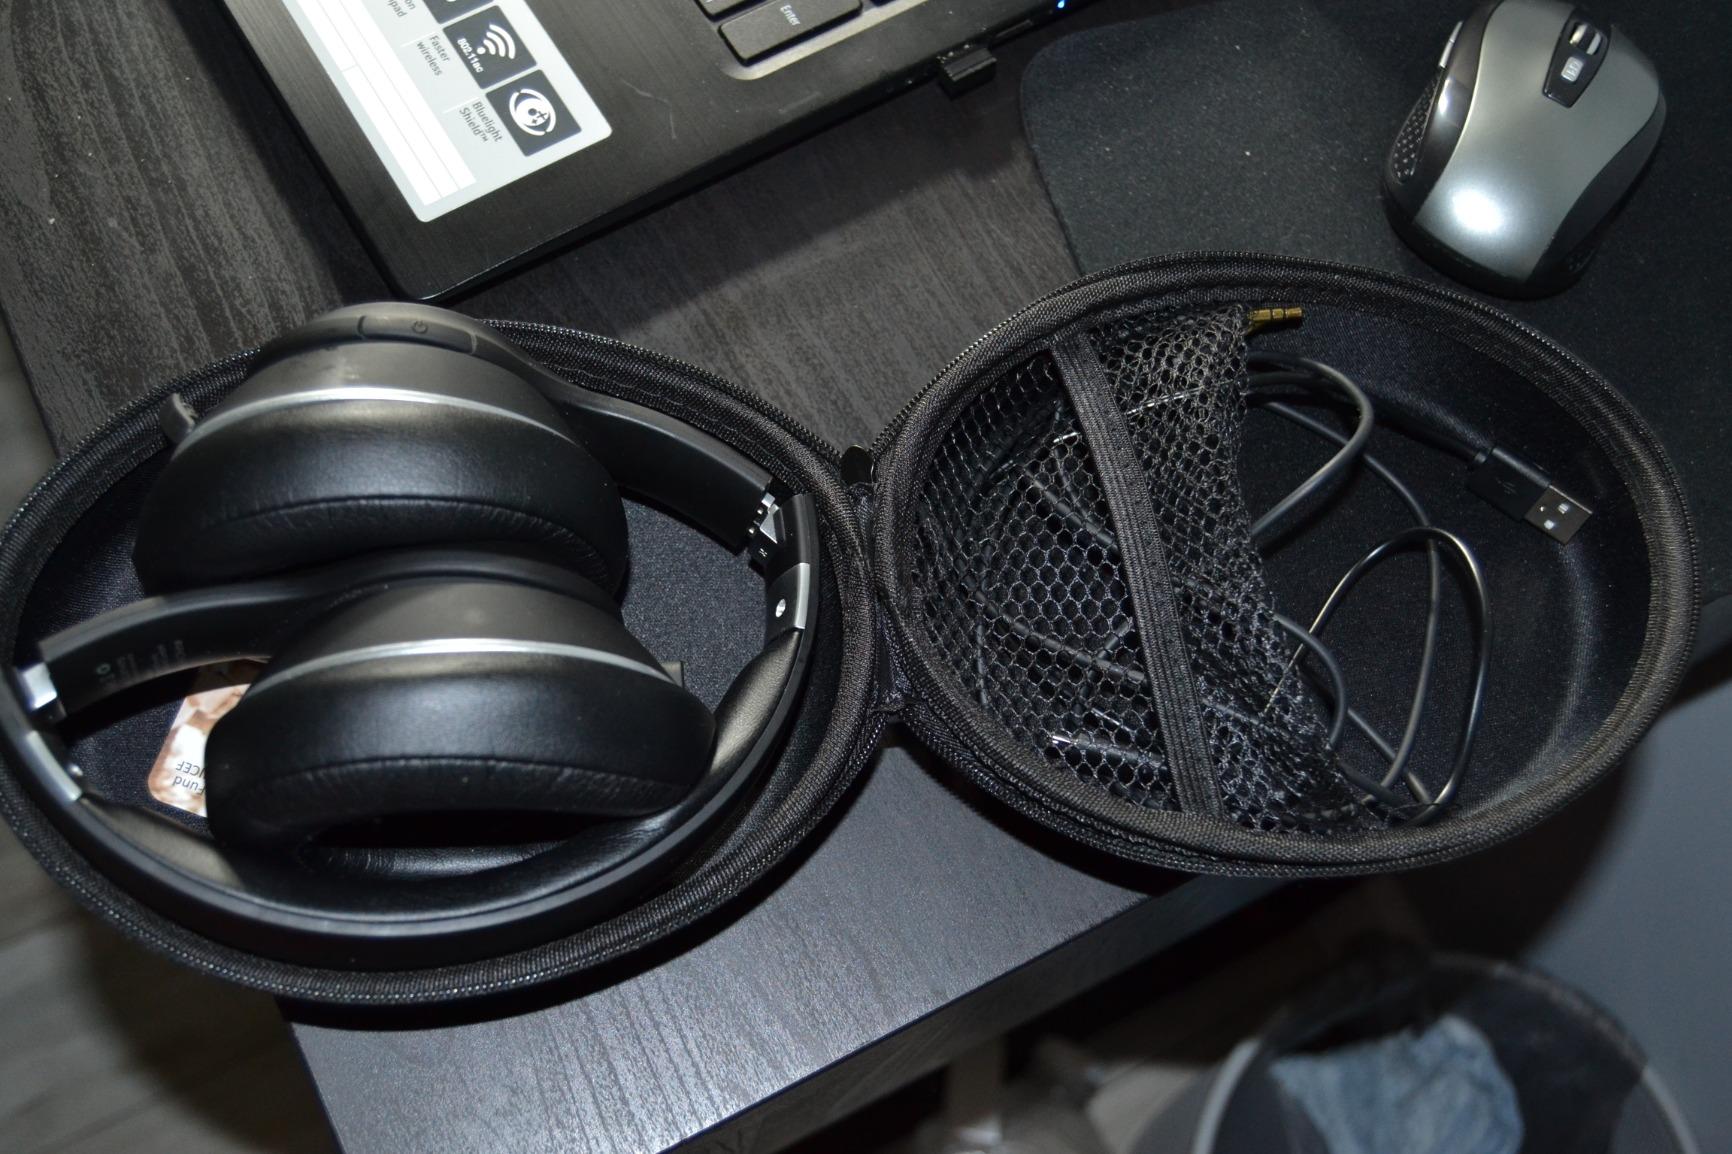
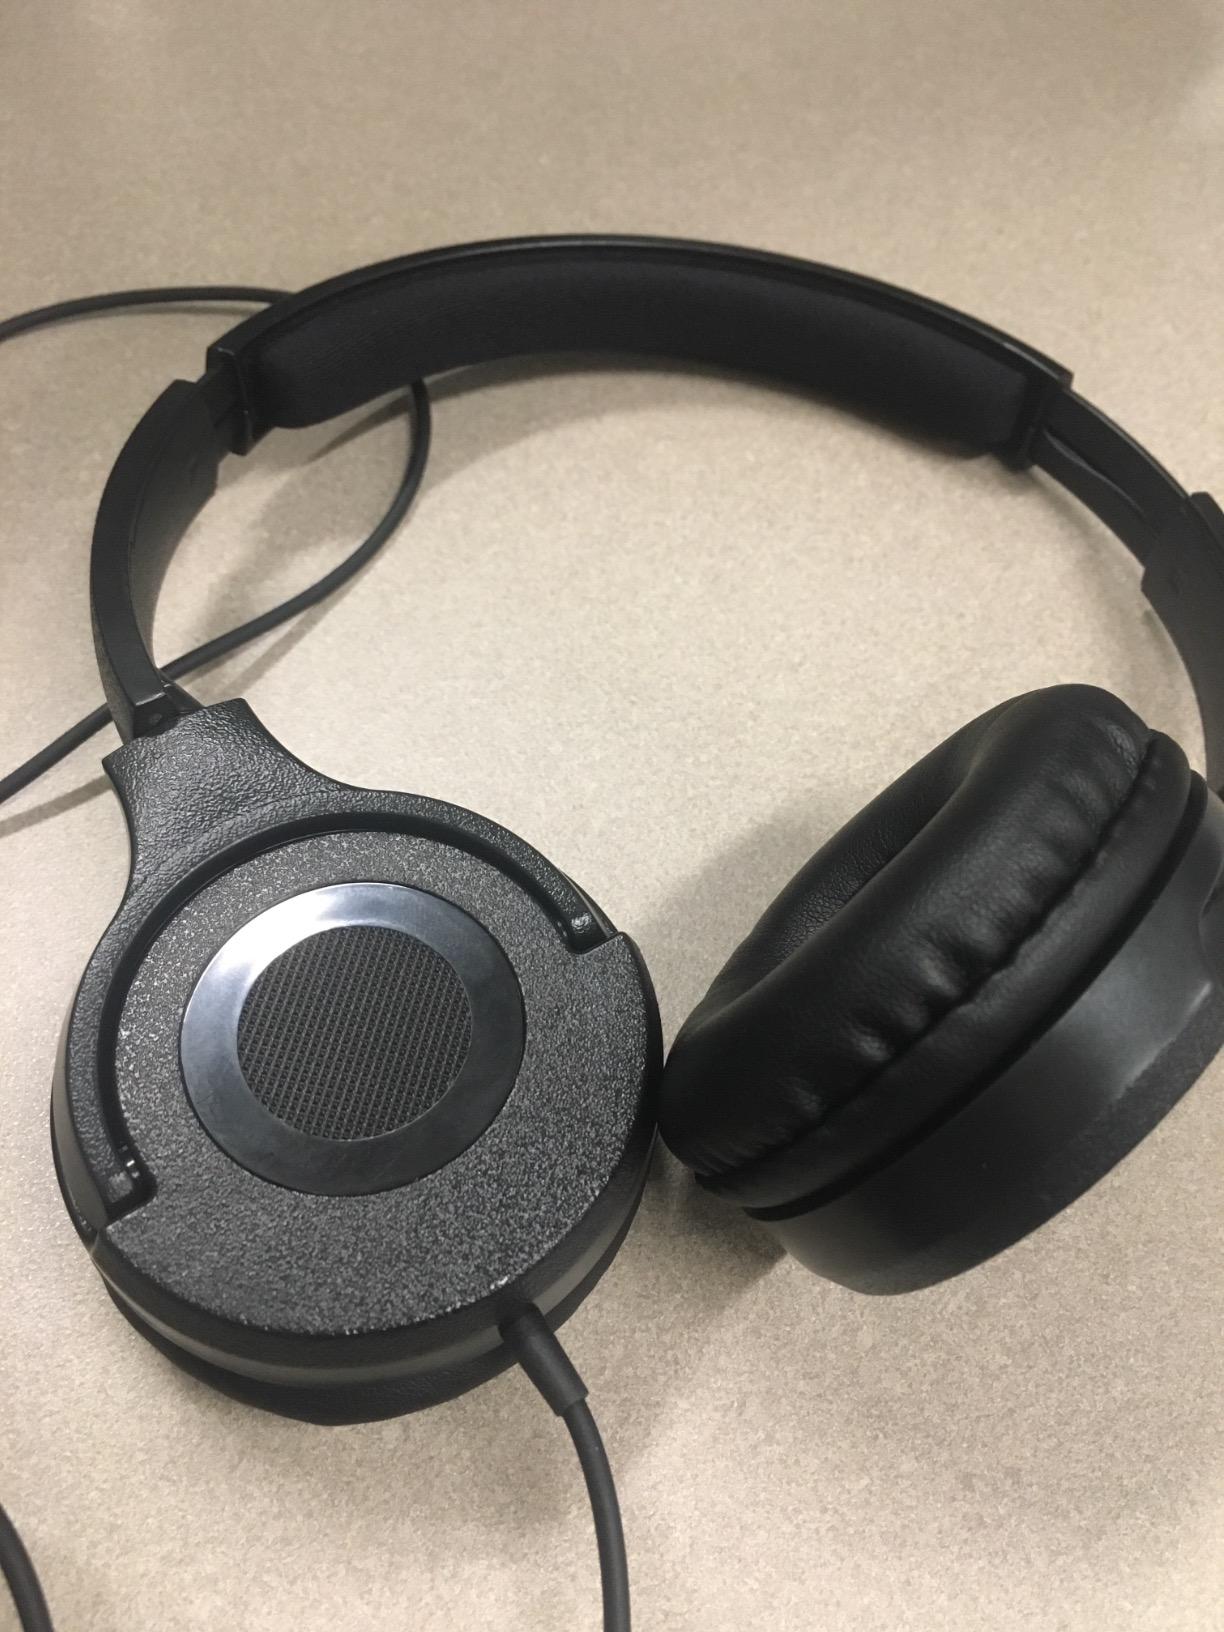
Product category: headphones
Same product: no